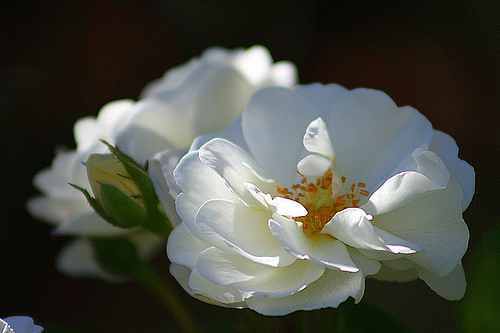
Flower: rose